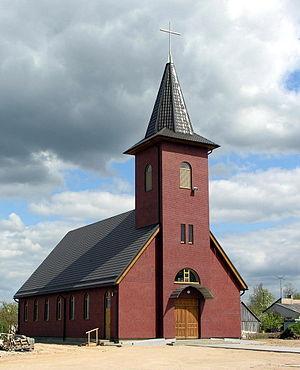
Venta est une ville de Lituanie. Au recensement de 2001, on y comptait une population d'environ 3 400 habitants.